Literature of Birmingham

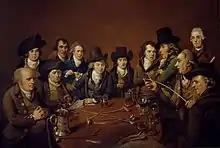
"John Freeth and his Circle" – the radical Birmingham Book Club, which met at Freeth's Coffee House

The century also saw Birmingham emerge as the centre of a vibrant and sophisticated culture of popular street literature, as the town's printers produced increasing numbers of the broadsides and chapbooks that formed the primary reading matter of the poor. Cheaply printed and carrying traditional songs, newly written ballads on topical matters, simple folk-tales with wood-cut illustrations, and news – particularly salacious coverage of gruesome crimes, executions, riots and wars – broadsides and chapbooks were sold or exchanged by itinerant chapmen – also called "patterers" or "ballad-mongers" – who often displayed their goods in the street on a small table or pinned to a wall. Although much of this work was by its nature ephemeral and low in literary quality, Birmingham was unusual in that the town's high level of social mobility meant that printers of street literature often overlapped with printers of weightier material, some writers of street literature were highly educated and of respectable social standing, and several writers of Birmingham broadside ballads had a lasting influence on the town's literary culture. Job Nott – probably a pseudonym of Theodore Price of Harborne – was a largely conservative figure who produced a wide range of pamphlets and broadsides on topical matters, attracting imitators as far afield as Bristol. John Freeth's influence was even greater: nearly 400 of his political ballads were published and distributed nationally in a dozen separate collections between 1766 and 1805, the best-known being his 1790 collection "The Political Songster". An outstanding figure in the radical circles of the late-Georgian town, he hosted the Birmingham Book Club at John Freeth's Coffee House, giving him a national political importance and placing him at the heart of Birmingham's developing political self-consciousness during the upheavals of the American Revolution.